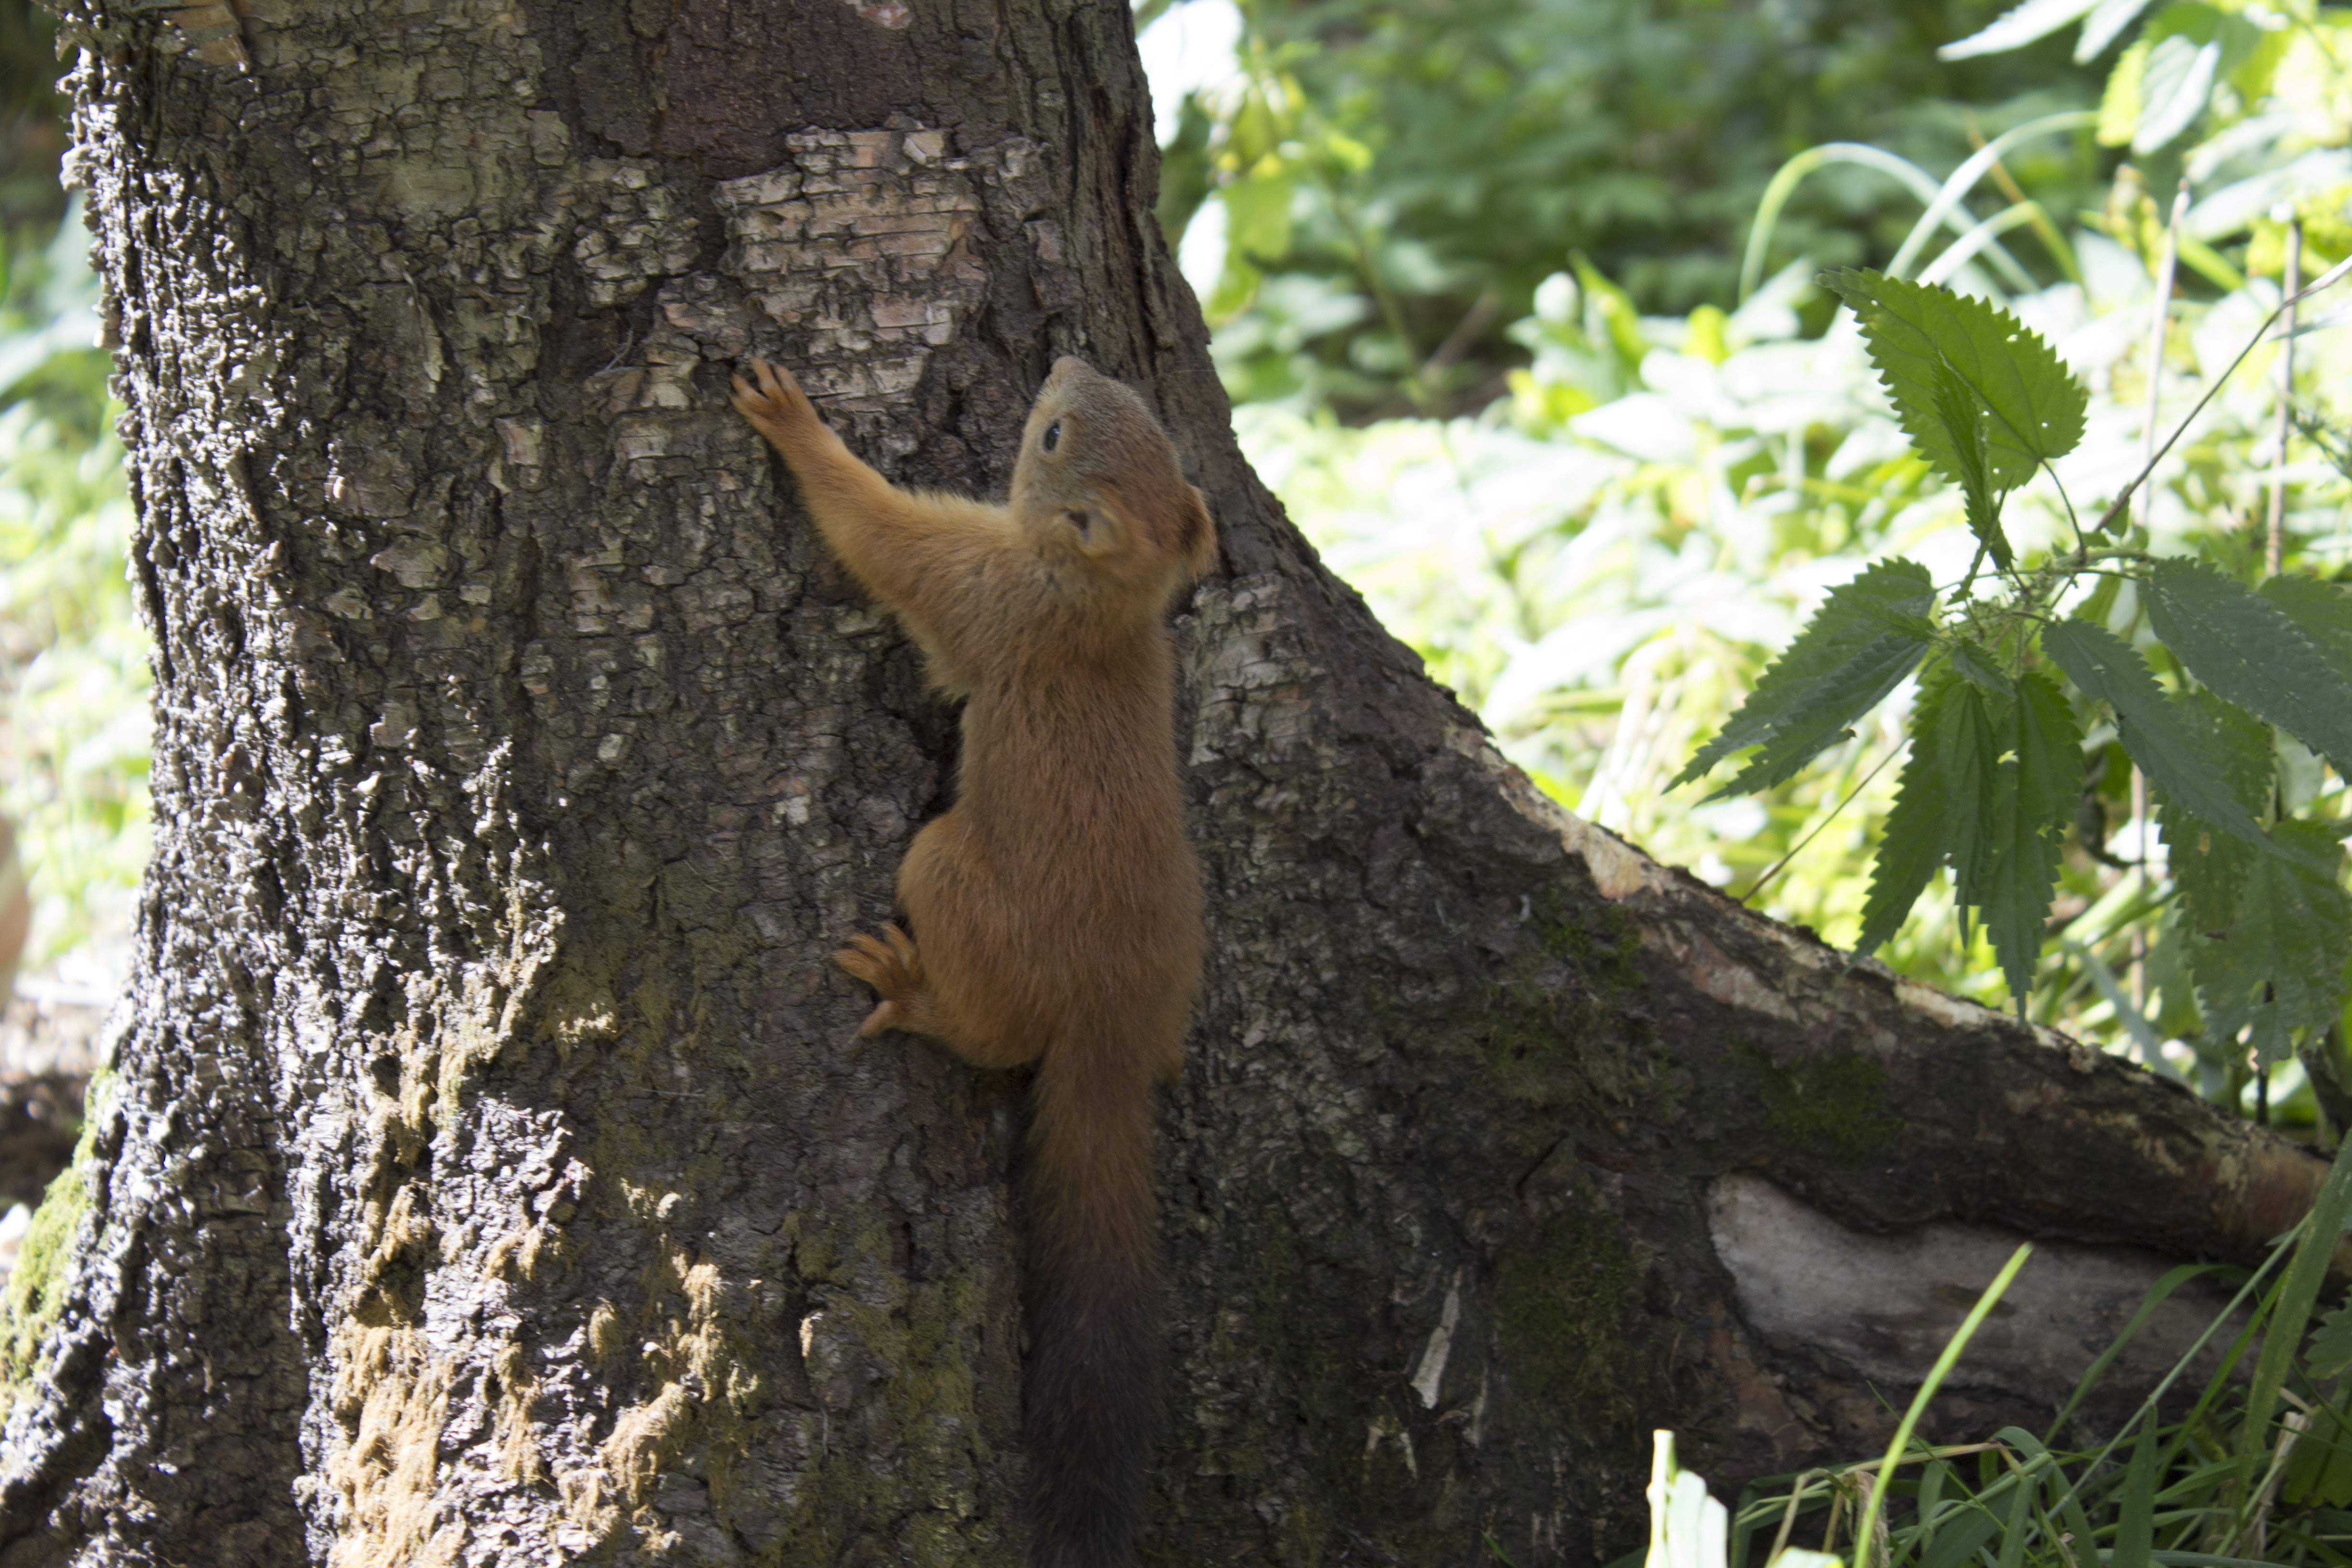
squirrel, forest, tree, nature, trunk, plant, adaptation, wildlife, fawn, rodent